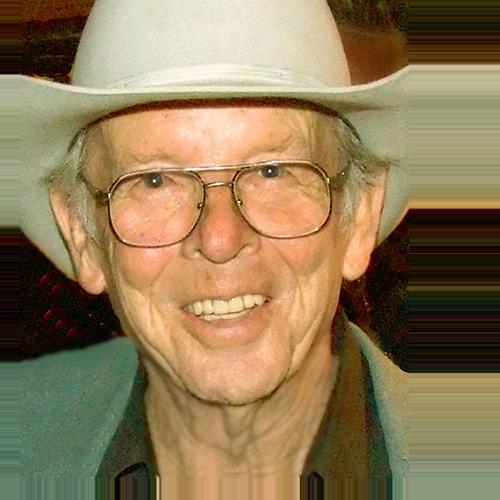
Age: 80